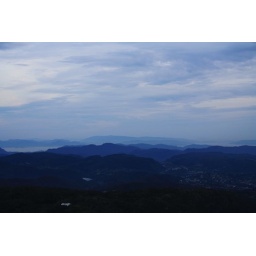
Dusk over Bergen, seen from Ulriken mountain cable car